Bremgarten bei Bern

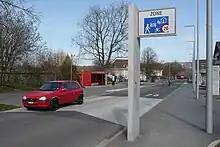
Kalchacherstrasse in Bremgarten

Bremgarten bei Bern has a population of . , 8.8% of the population are resident foreign nationals. Over the last 10 years (2000-2010) the population has changed at a rate of 10.9%. Migration accounted for 10.5%, while births and deaths accounted for 0.6%.